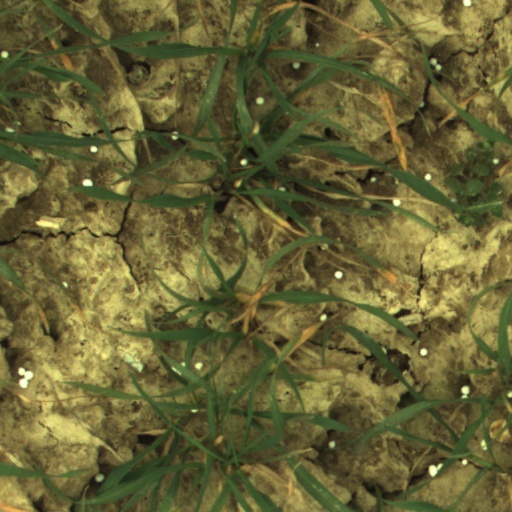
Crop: wheat